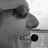
Emotion: happy